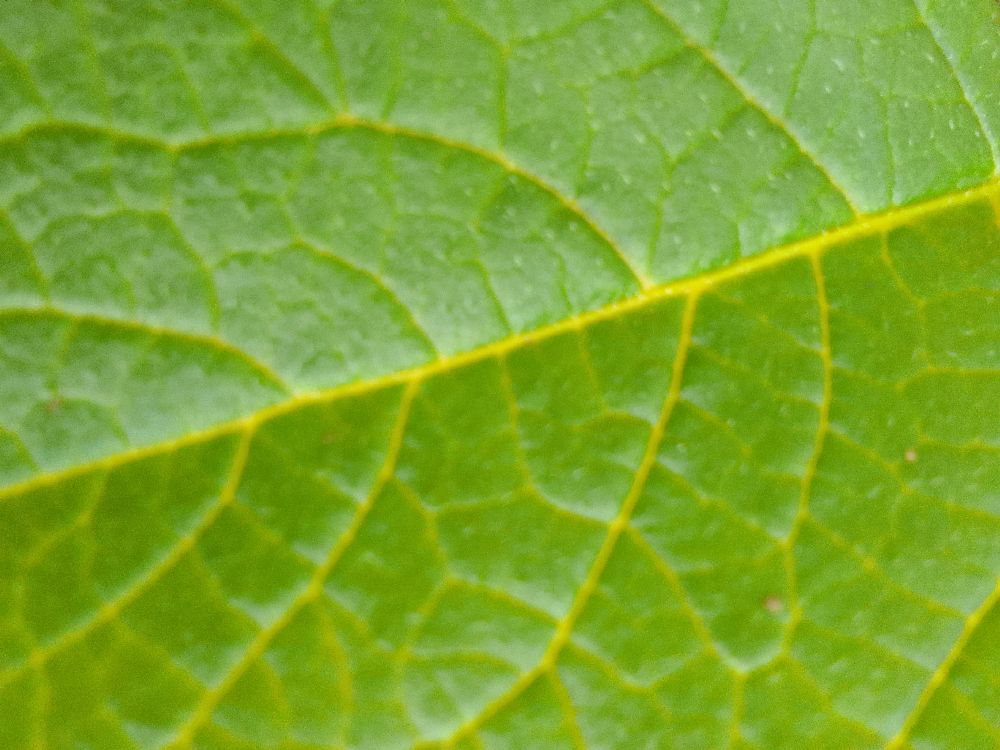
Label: Healthy